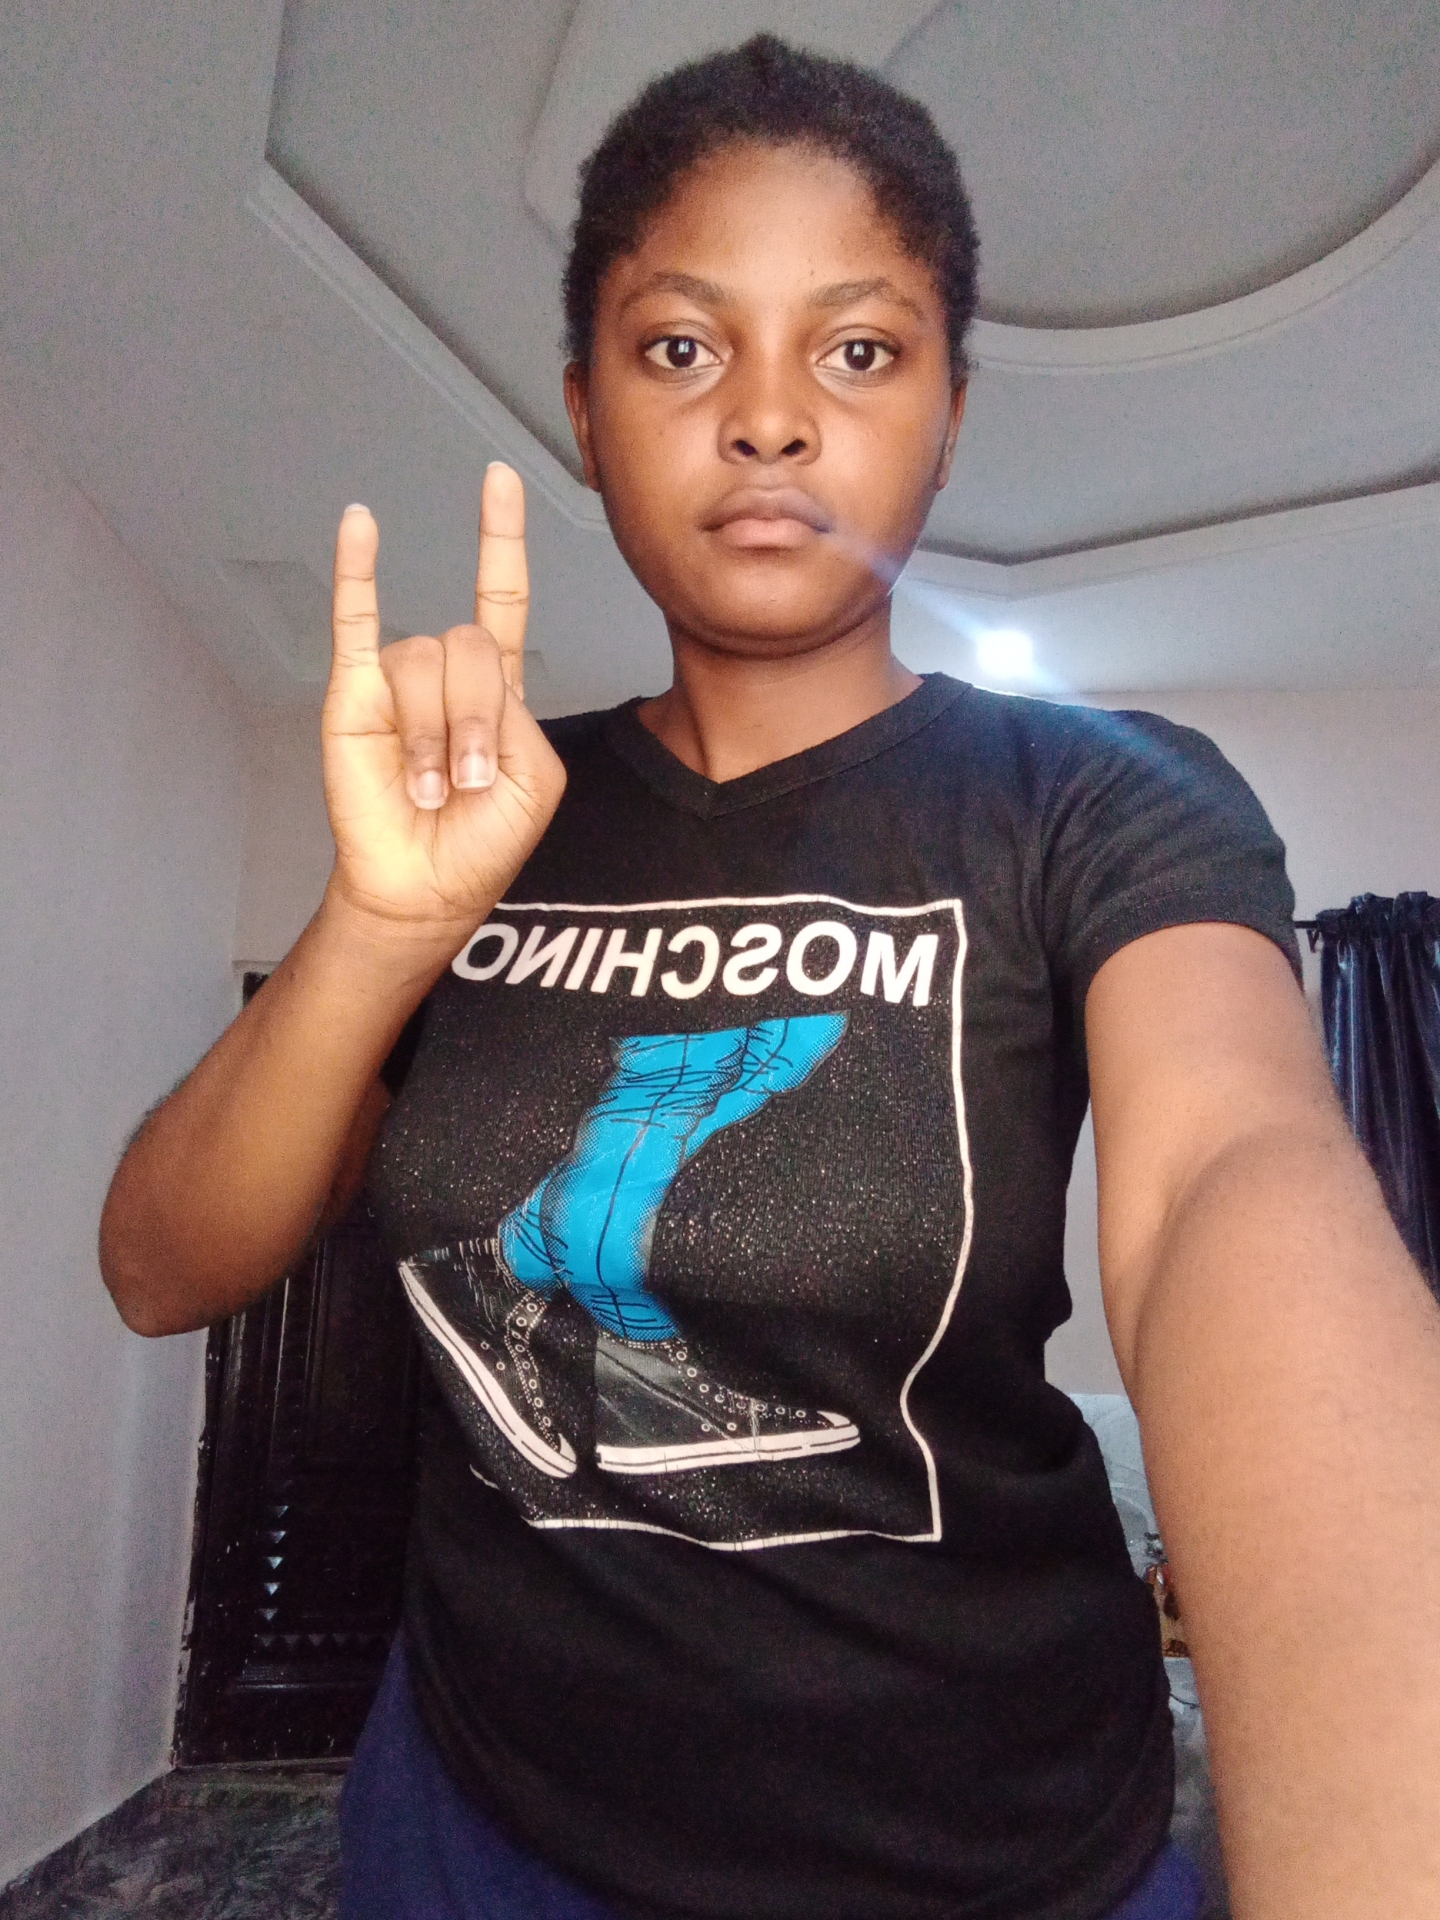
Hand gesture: rock